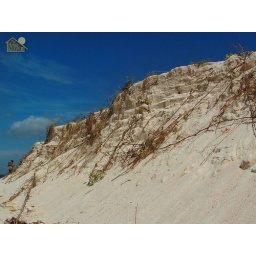
on a sand bar called &amp;quot;Naked Island&amp;quot; in Siargao, Surigao del Norte, Philippines. not available to tourists on high tide!:D